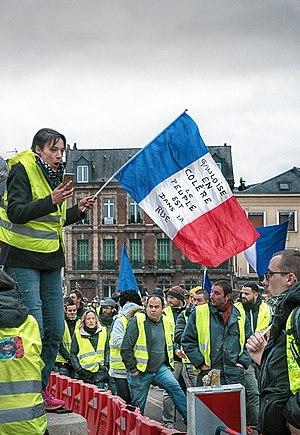
La présence des femmes dans le mouvement des Gilets jaunes a été largement commentée par les médias. Impliquées dès le début du mouvement, leurs revendications, axées sur l'amélioration de leur niveau de vie et la dénonciation de la baisse du pouvoir d'achat et du coût de la vie, témoignent à la fois de la précarité économique vécue plus souvent par des femmes que des hommes et de l'inégalité entre hommes et femmes sur le plan économique.